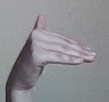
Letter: khaa